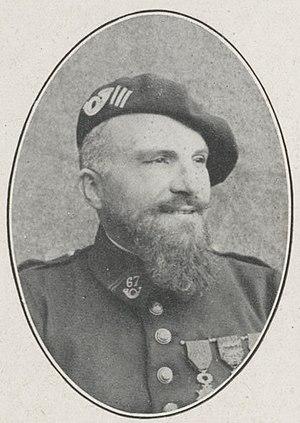
Le Chef de Bataillon BALLON Commandant le 3e Bataillon (1918) [ici capitaine du 67e BCA].
Le 67ᵉ bataillon de chasseurs alpins est une unité militaire dissoute de l'infanterie alpine française qui participa notamment aux deux conflits mondiaux.